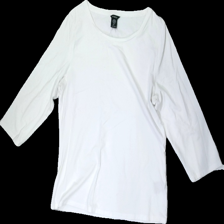
View: front
Type: Top
Category: Ladies
Brand: Lindex
Colors: White
Material: 100% Viscose
Cut: Regular
Size: L
Price range: 50-100
Recommended usage: Reuse
Description: White top